Arthur Durston

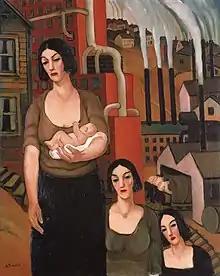
"Industry", oil on canvas, 1934, in the collection of the Smithsonian American Art Museum

Durston's paintings were characterized as "somber" and "depressing." Much of his work was done in America during the 1930s; he worked under the Public Works of Art Project during the Great Depression, which provided him with a small income during that time.